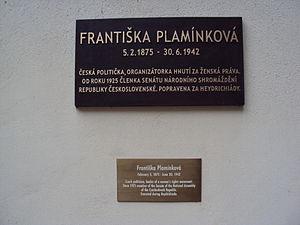
Františka Plamínková, née le 5 février 1875 à Prague et morte le 30 juin 1942 au champ de tir de Kobylisy, dans la même ville, est une féministe et femme politique tchécoslovaque.